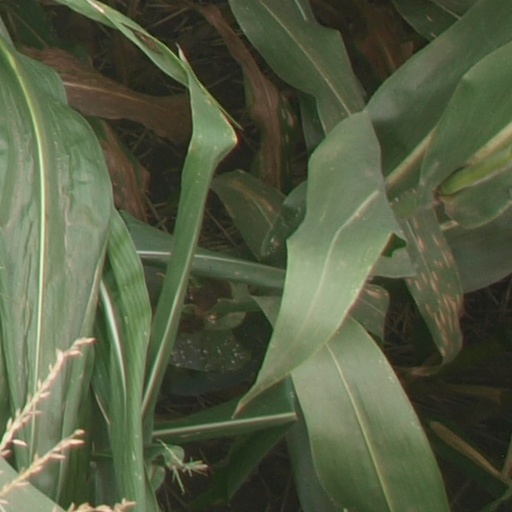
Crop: maize; corn